James Brisbane

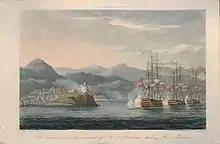
Squadron attacking Fort Maurigio in 1814, from a sketch by James Brisbane

Brisbane was promoted to commander and given command of one of the captured Dutch ships, the sloop , which the Royal Navy renamed "Daphne". When she reached Plymouth in September 1797 the Navy paid off "Daphne" and Brisbane was put on half-pay. Brisbane remained on half-pay until 1800; he married Jemima Ann Ventham shortly before he returned to sea in command of . "Cruizer" was attached to Sir Hyde Parker's Baltic fleet on commissioning and Brisbane came under the direct command of Admiral Horatio Nelson, who used "Cruizer" to take soundings and make charts of the approaches to Copenhagen prior to the British attack on the city at the Battle of Copenhagen. Brisbane impressed his superiors in this duty and in 1801 was made a post-captain and commanded under Admiral Thomas Totty until the admiral's death.